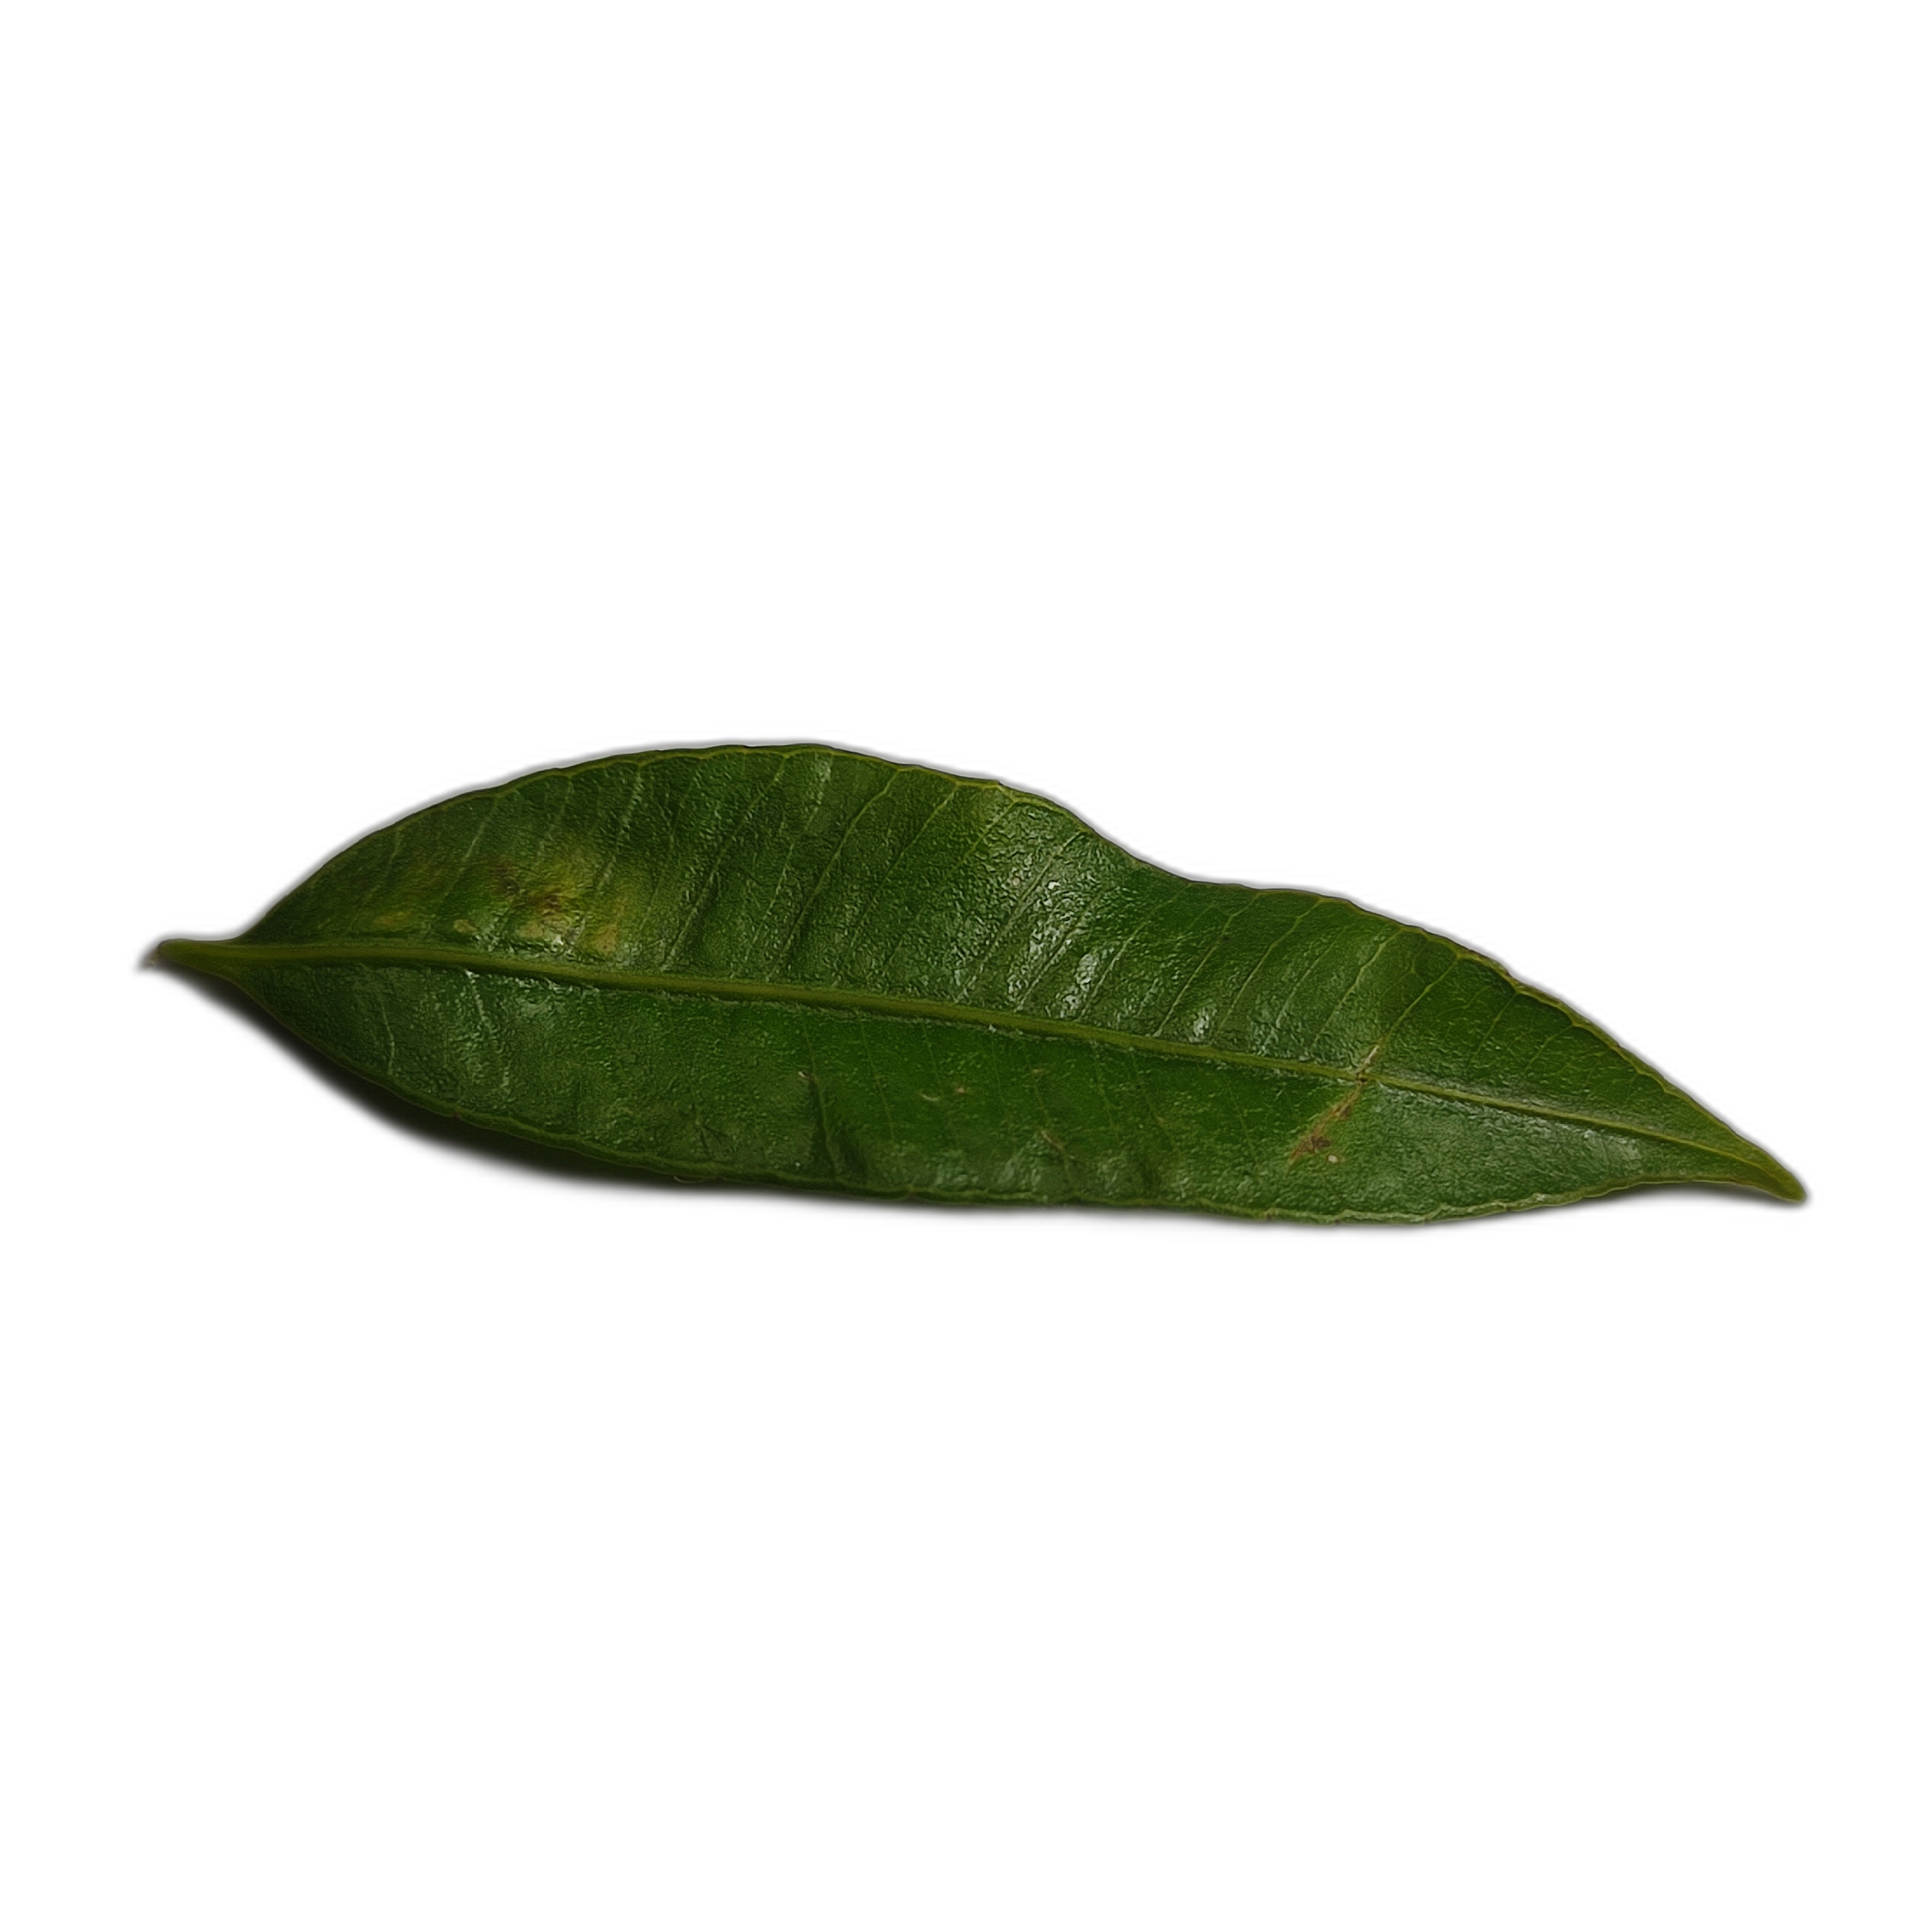
Label: healthy